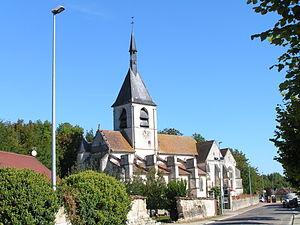
L'église Saint-Pierre-et-Saint-Paul est une église située à Dampierre, en France.